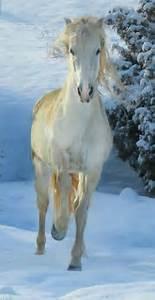
horse